Ian Beale

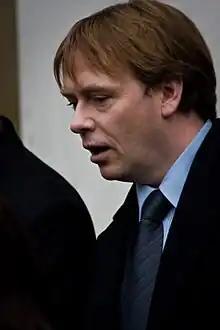
Adam Woodyatt (pictured) was cast as Ian, after licensing regulations required Ian's actor to be at least 16-years old, who could "play down".

Ian Beale is one of the original 23 characters written by the creators of "EastEnders", Tony Holland and Julia Smith. Ian is a member of the first family created for "EastEnders", the Beale family, and Holland took the inspiration for some of the series' earliest characters from his own London family and background. Like other characters, Ian was based on a member of Holland's family, being his nephew. Ian's original character outline as written by Smith and Holland appeared in an abridged form in their book, "EastEnders: The Inside Story".